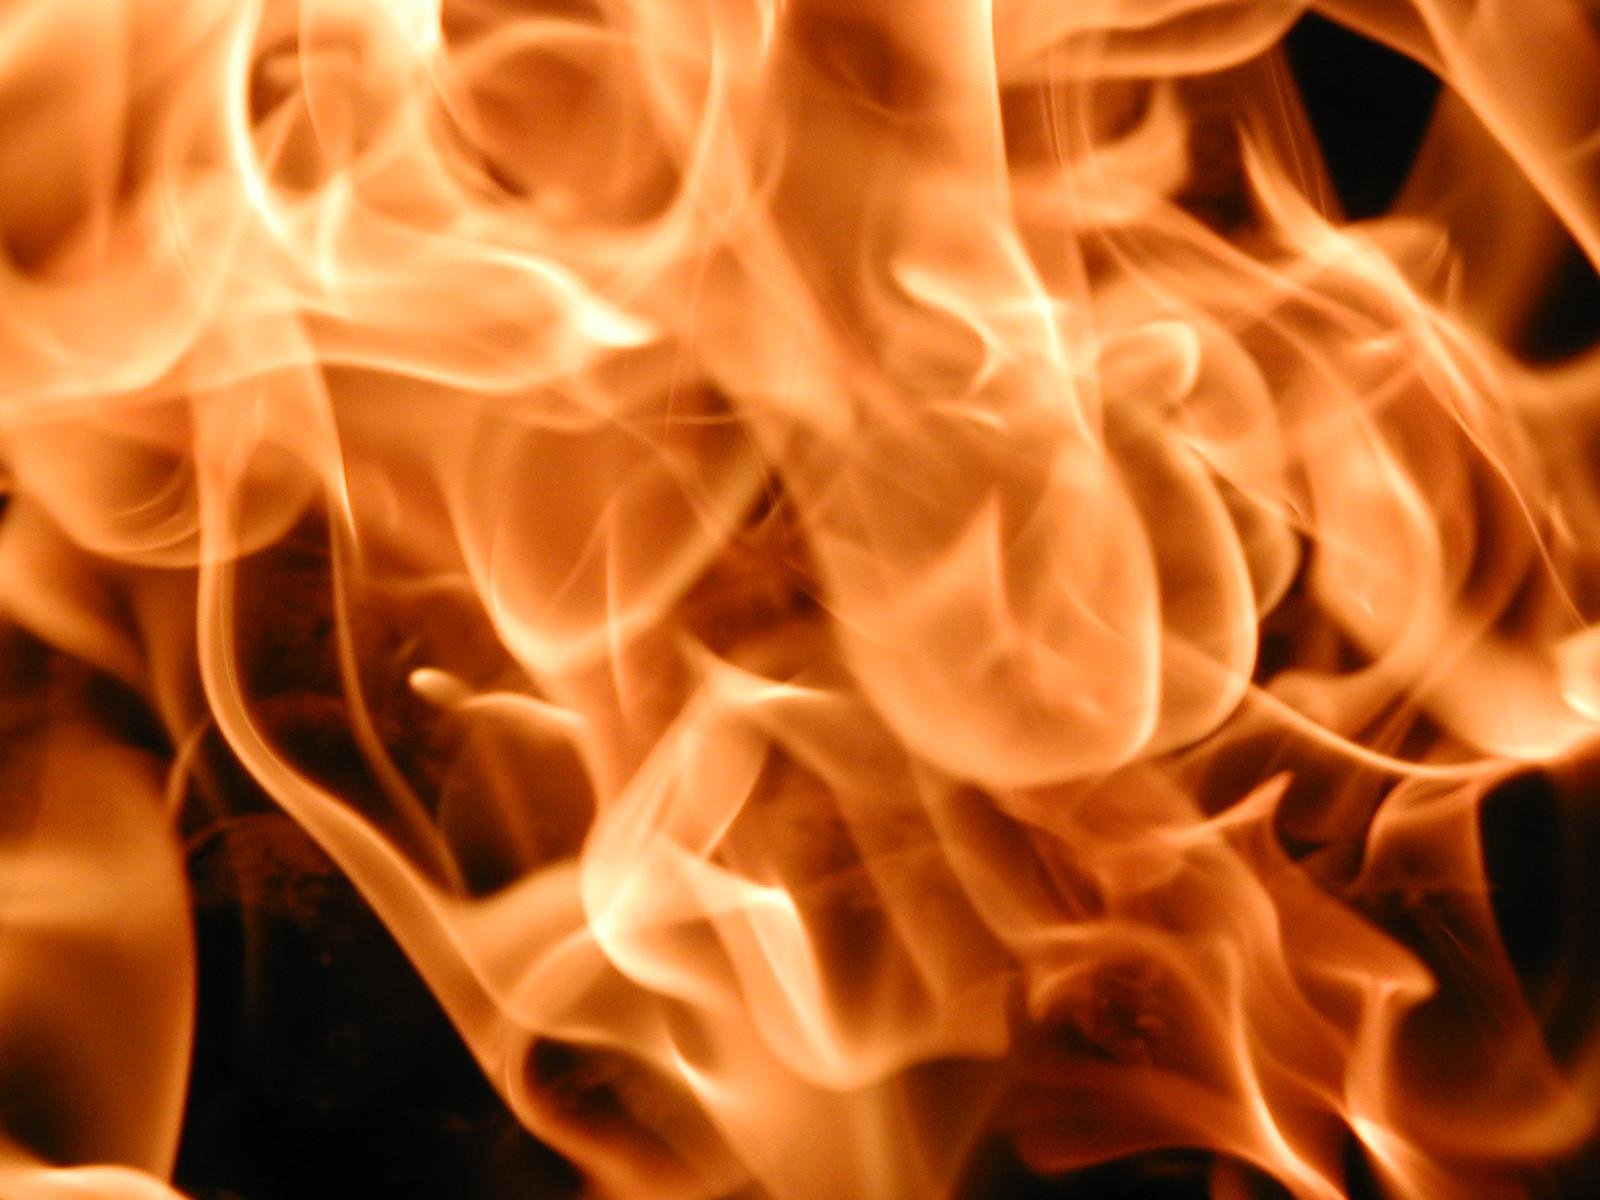
light, wood, flower, petal, smoke, red, flame, fire, glow, yellow, heat, energy, burn, brand, font, hot, fossil, fuel, embers, combustible